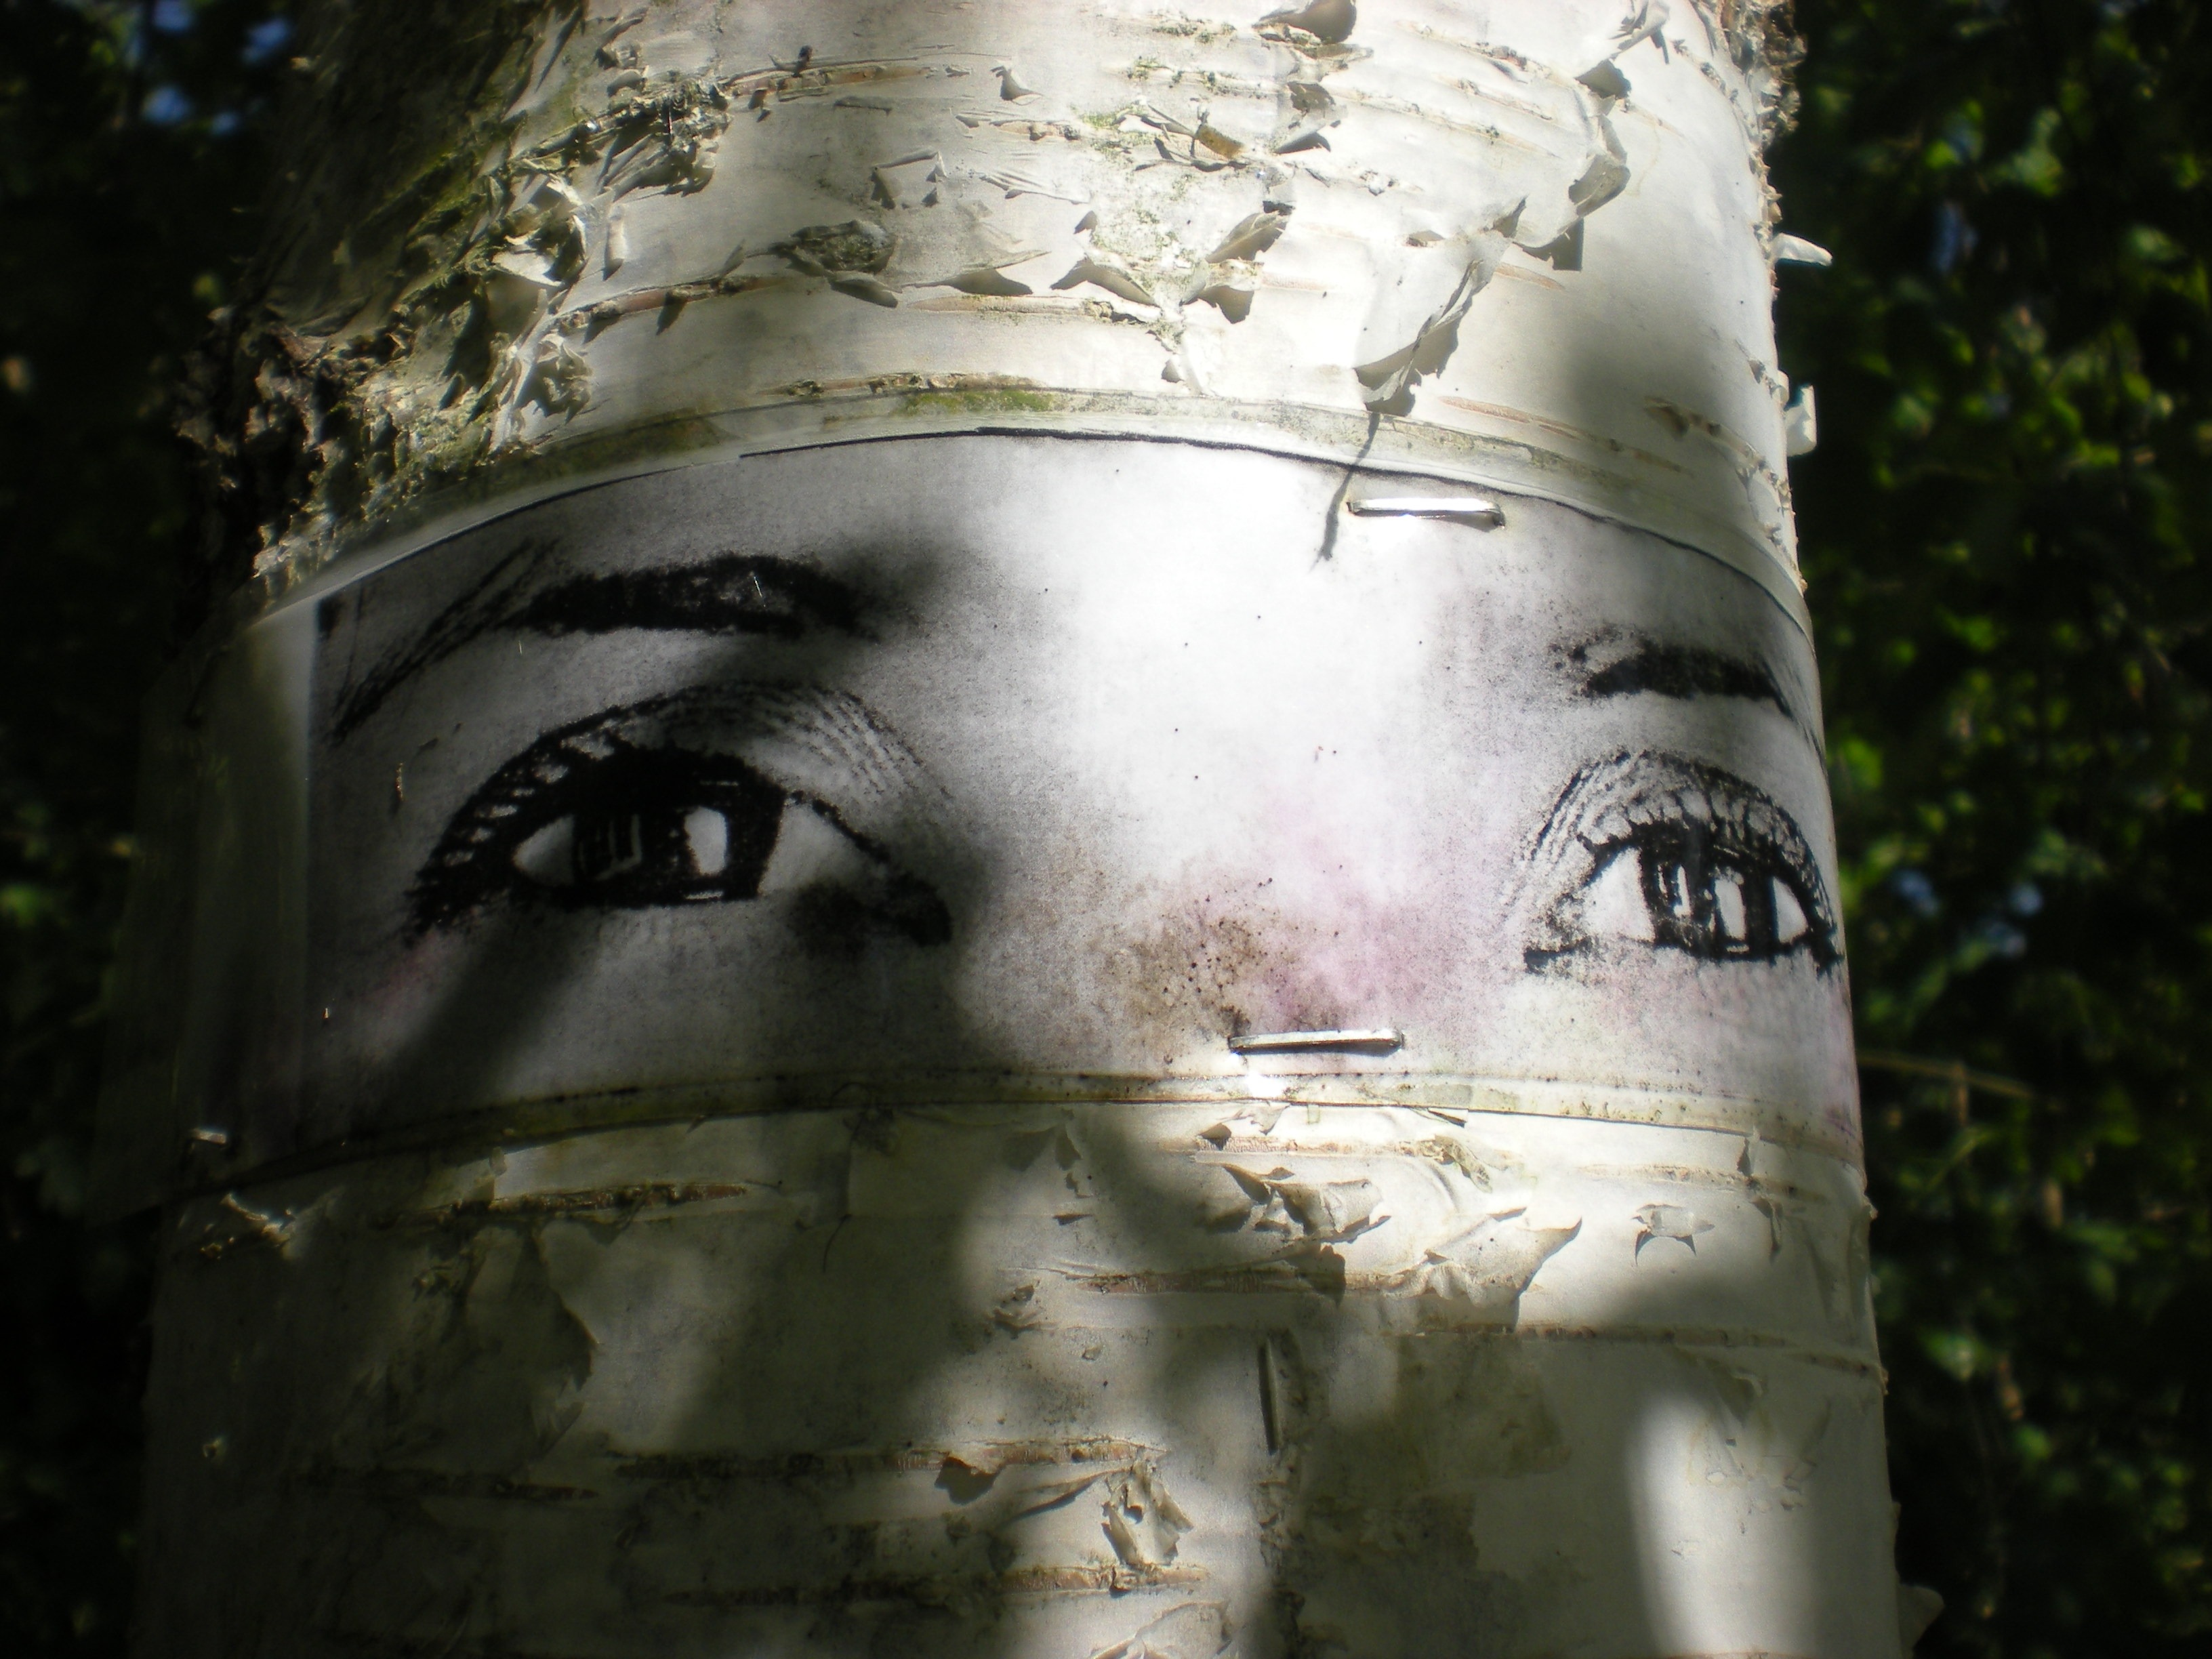
white, monument, statue, color, birch, sculpture, eyes, art, temple, head, photograph, stockholm, natural art, s dermalm, tanto